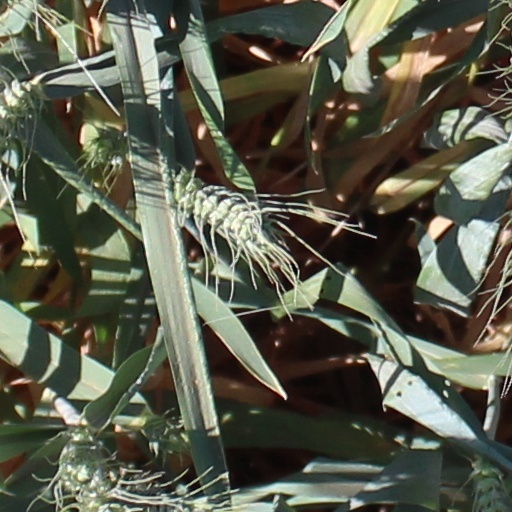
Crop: wheat